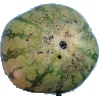
Label: watermelon